Benavides Monument

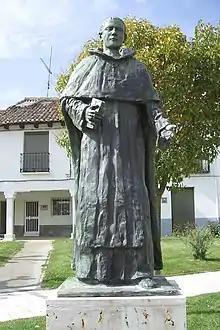
Benavides Statue in Carrion de los Condes, Spain

A statue of Benavides was unveiled in his hometown in Carrión de los Condes, Spain, on July 1, 2006. The bronze statue was made by Carlos Diez Galán. An inscription in the base of the statue reads, "Miguel de Benavides, Carrión de los Condes. Primavera, 2006. Galán." In a bronze plaque in the front of the pedestal reads, F"r. Miguel de Benavides, OP. 1552 - 1605. Santo Misionero Prov. Ntra Sra Del Rosario. Arzobispo y fundador de la Universidad de Santo Tomas de Manila".